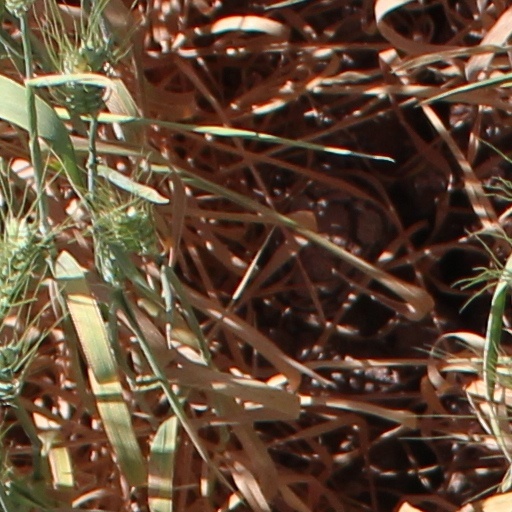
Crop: wheat